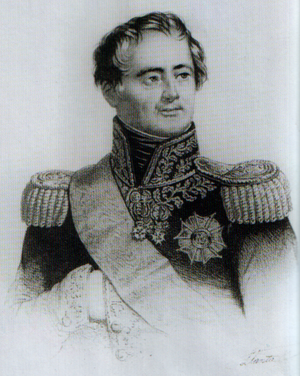
La campagne de l'île Maurice est une série d'opérations amphibies et navales menées par la Royal Navy contre les possessions de l'Empire français dans l'océan Indien, visant plus particulièrement l'archipel des Mascareignes. Cette campagne se solde par une victoire britannique incontestable, l'archipel étant entièrement conquis par leurs forces. Elle prend place durant les guerres napoléoniennes contre la Cinquième Coalition, entre l'été 1809 et l'été 1811.